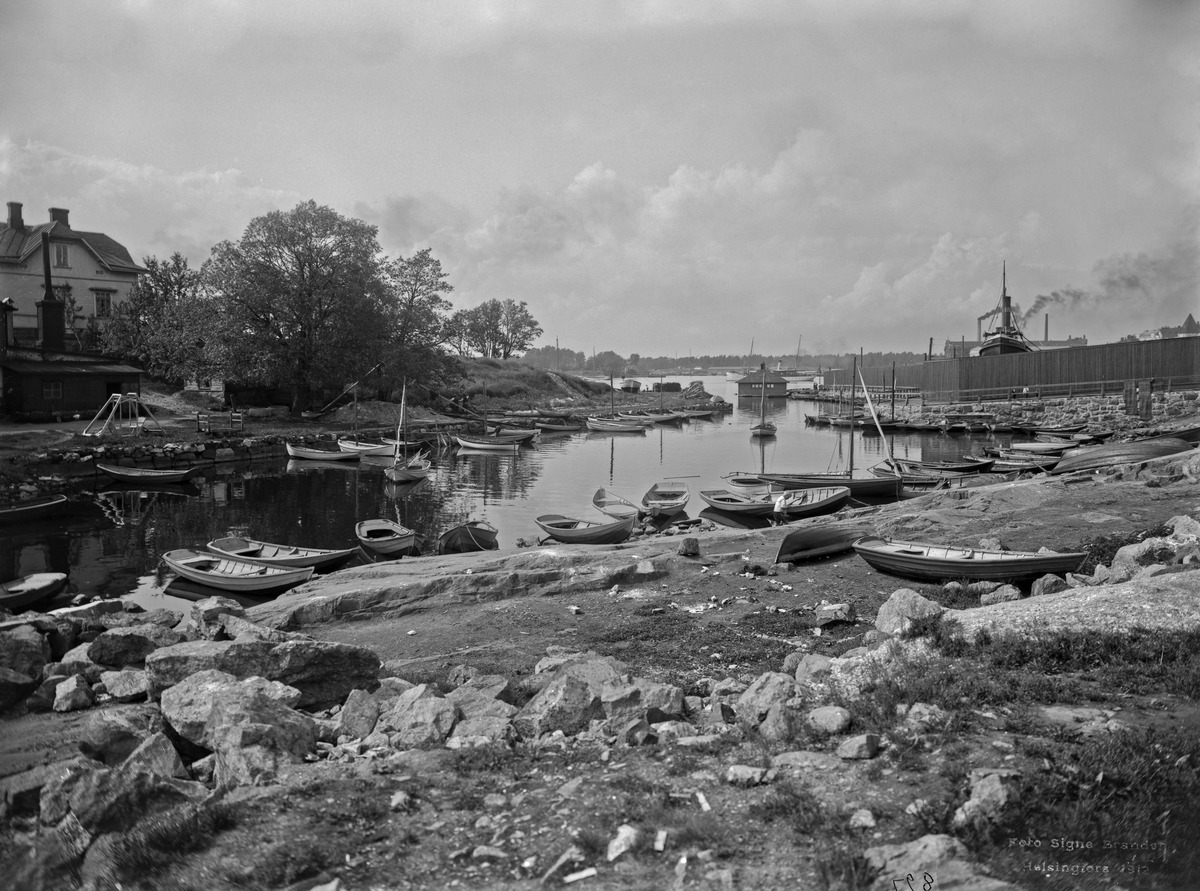
Munkkisaari ja Munkkisaaren salmi (Matalasalmi)
sisällön kuvaus: Munkkisaari ja Munkkisaaren salmi (Matalasalmi). Taustalla laivatelakka. mustavalkoinen
Kuvaaja: Brander, Signe, valokuvaaja
Ajankohta: kuvausaika 1912
Paikka: Suomi, Uusimaa, Helsinki, Länsisatama Helsinki
Aiheet: rantaviiva, saaret, veneet, puurakennukset, telakat